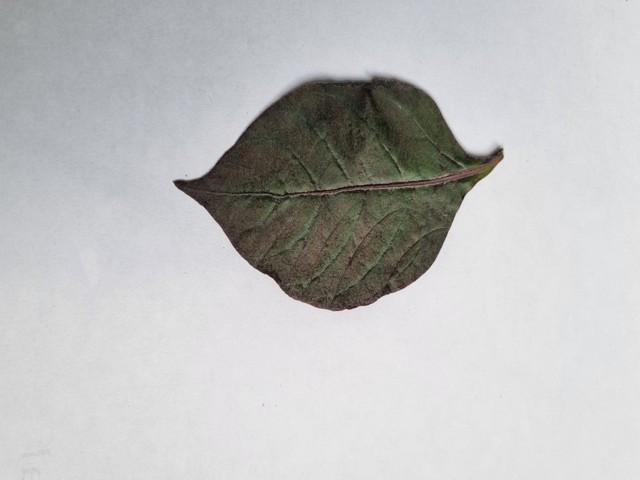
Plant: kalochitra